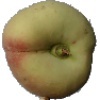
Label: Peach Flat 1